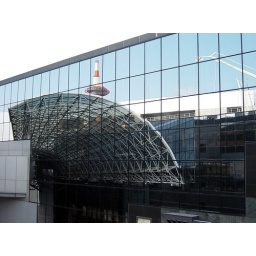
Rather, Kyoto tower reflected in a wall of the station.